String Quartet No. 1 (Gerhard)

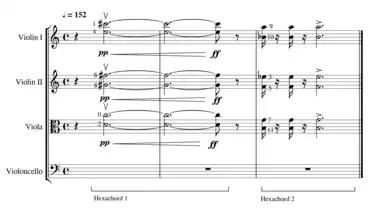
Figure 1. Appearance of two complementary hexachords at the beginning of the piece

In addition, incidentally, one can notice that the golden ratio is implicit in the duration of the last movements: this may vary depending on the recording, but we can see that the ratio between the fourth and third movement is approaching, as well as the total of the recording between the last two movements.